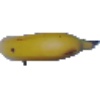
Label: Banana 1